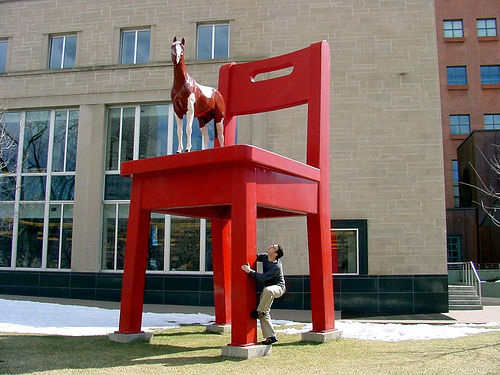
user: Given an image and a question. Answer the question in a short answer. Question: Is this artwork or practical? Short Answer:
assistant: artwork